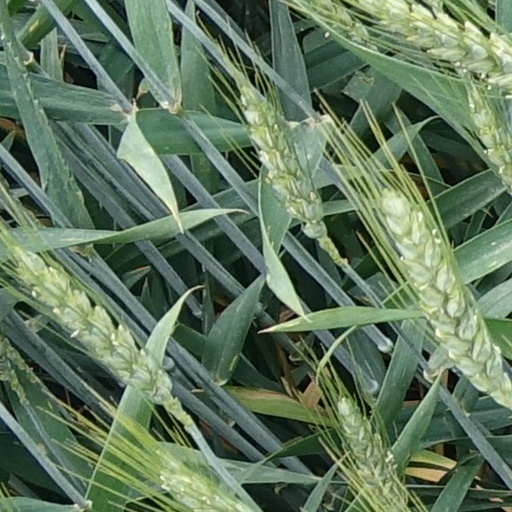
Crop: wheat